Water dispenser

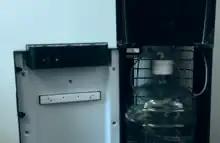
Bottom load water dispenser revealing 5-gallon bottle, with cabinet opened

Water dispensers commonly have the water supply vessel mounted at the top of the unit. Bottom-load water dispensers have the vessel mounted at the bottom of the unit to make loading easier.